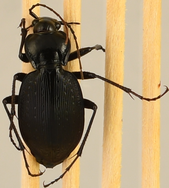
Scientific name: Carabus goryi
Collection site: Great Smoky Mountains National Park NEON (GRSM), plot GRSM_012